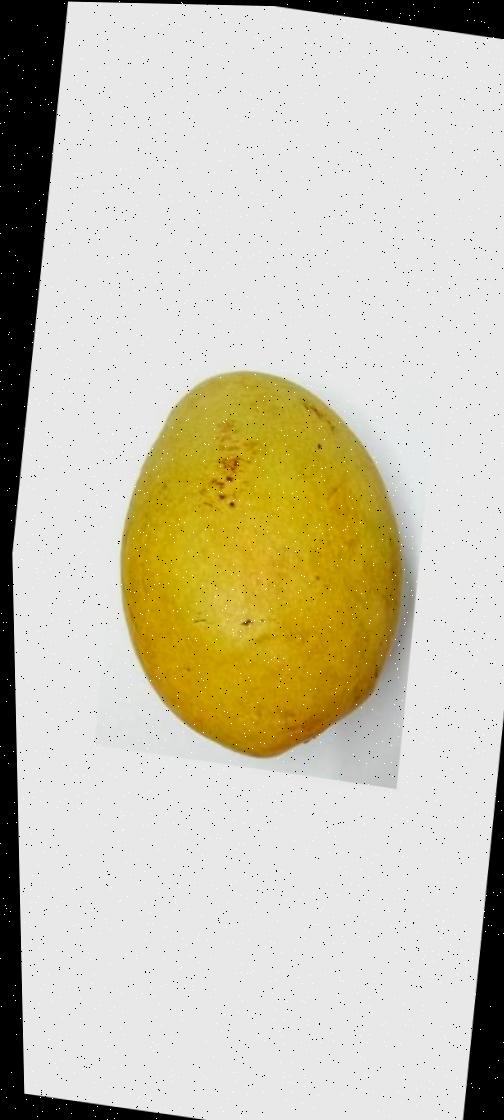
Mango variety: Bari-11